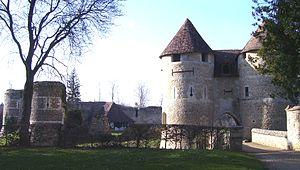
Le châtelet et muraille à l'entrée du château d'Harcourt dans l'Eure (27)."